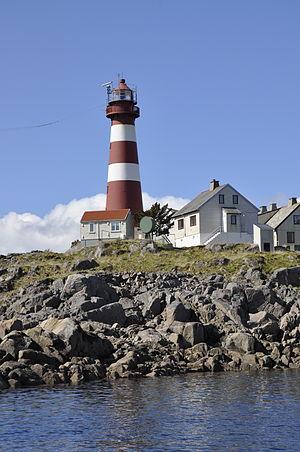
Liste des phares de Norvège : La Norvège est l'une des nations les plus maritimes du monde. Le pays est long et étroit, avec des vallées noyées appelées fjords qui amènent la mer loin à l'intérieur des terres dans la plupart des régions. La côte continentale est estimée à 2.650 km de long, et quand toutes les îles sont comptées, la côte totale approche un étonnant 60.000 km.